Madison Beer

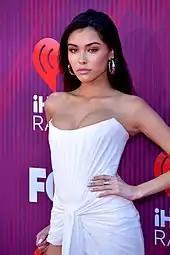
Beer at the iHeartRadio Music Awards in 2019

Beer was featured on "All Day and Night" by DJs Jax Jones and Martin Solveig under their alias Europa. This song was released on March 28, 2019. On May 17, 2019, Beer released the single "Dear Society". The single was initially meant to be included on the track list of her debut album, but was ultimately removed from the final track listing. On August 9, 2019, Beer announced on her Instagram account that she had signed with Epic Records.